Anthracosuchus

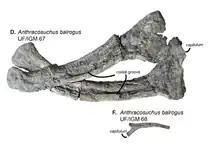
Ribs of Anthracosuchus

The holotype of "Anthracosuchus" (UF/IGM 67) consists of a nearly complete, dorsoventrally compressed skull, 9 ribs, 7 vertebrae and unidentified bones. The paratype (. UF/IGM 68) includes a nearly complete skull in an uncompressed state, however missing the anterior most tip of the premaxilla, the right articular, 3 associated teeth as well as various parts of the postcranial skeleton such as 5 osteoderms, 5 vertebrae, 8 ribs, the distal parts of the pubis and ischium, a haemal arch, a sacral rib as well as a proximal phalanx and several unidentified bones. Both referred specimens, UF/IGM 69 and UF/IGM 70, are solely known from cranial material.